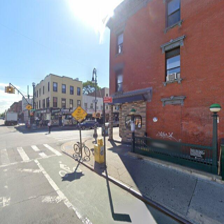
Label: streetView